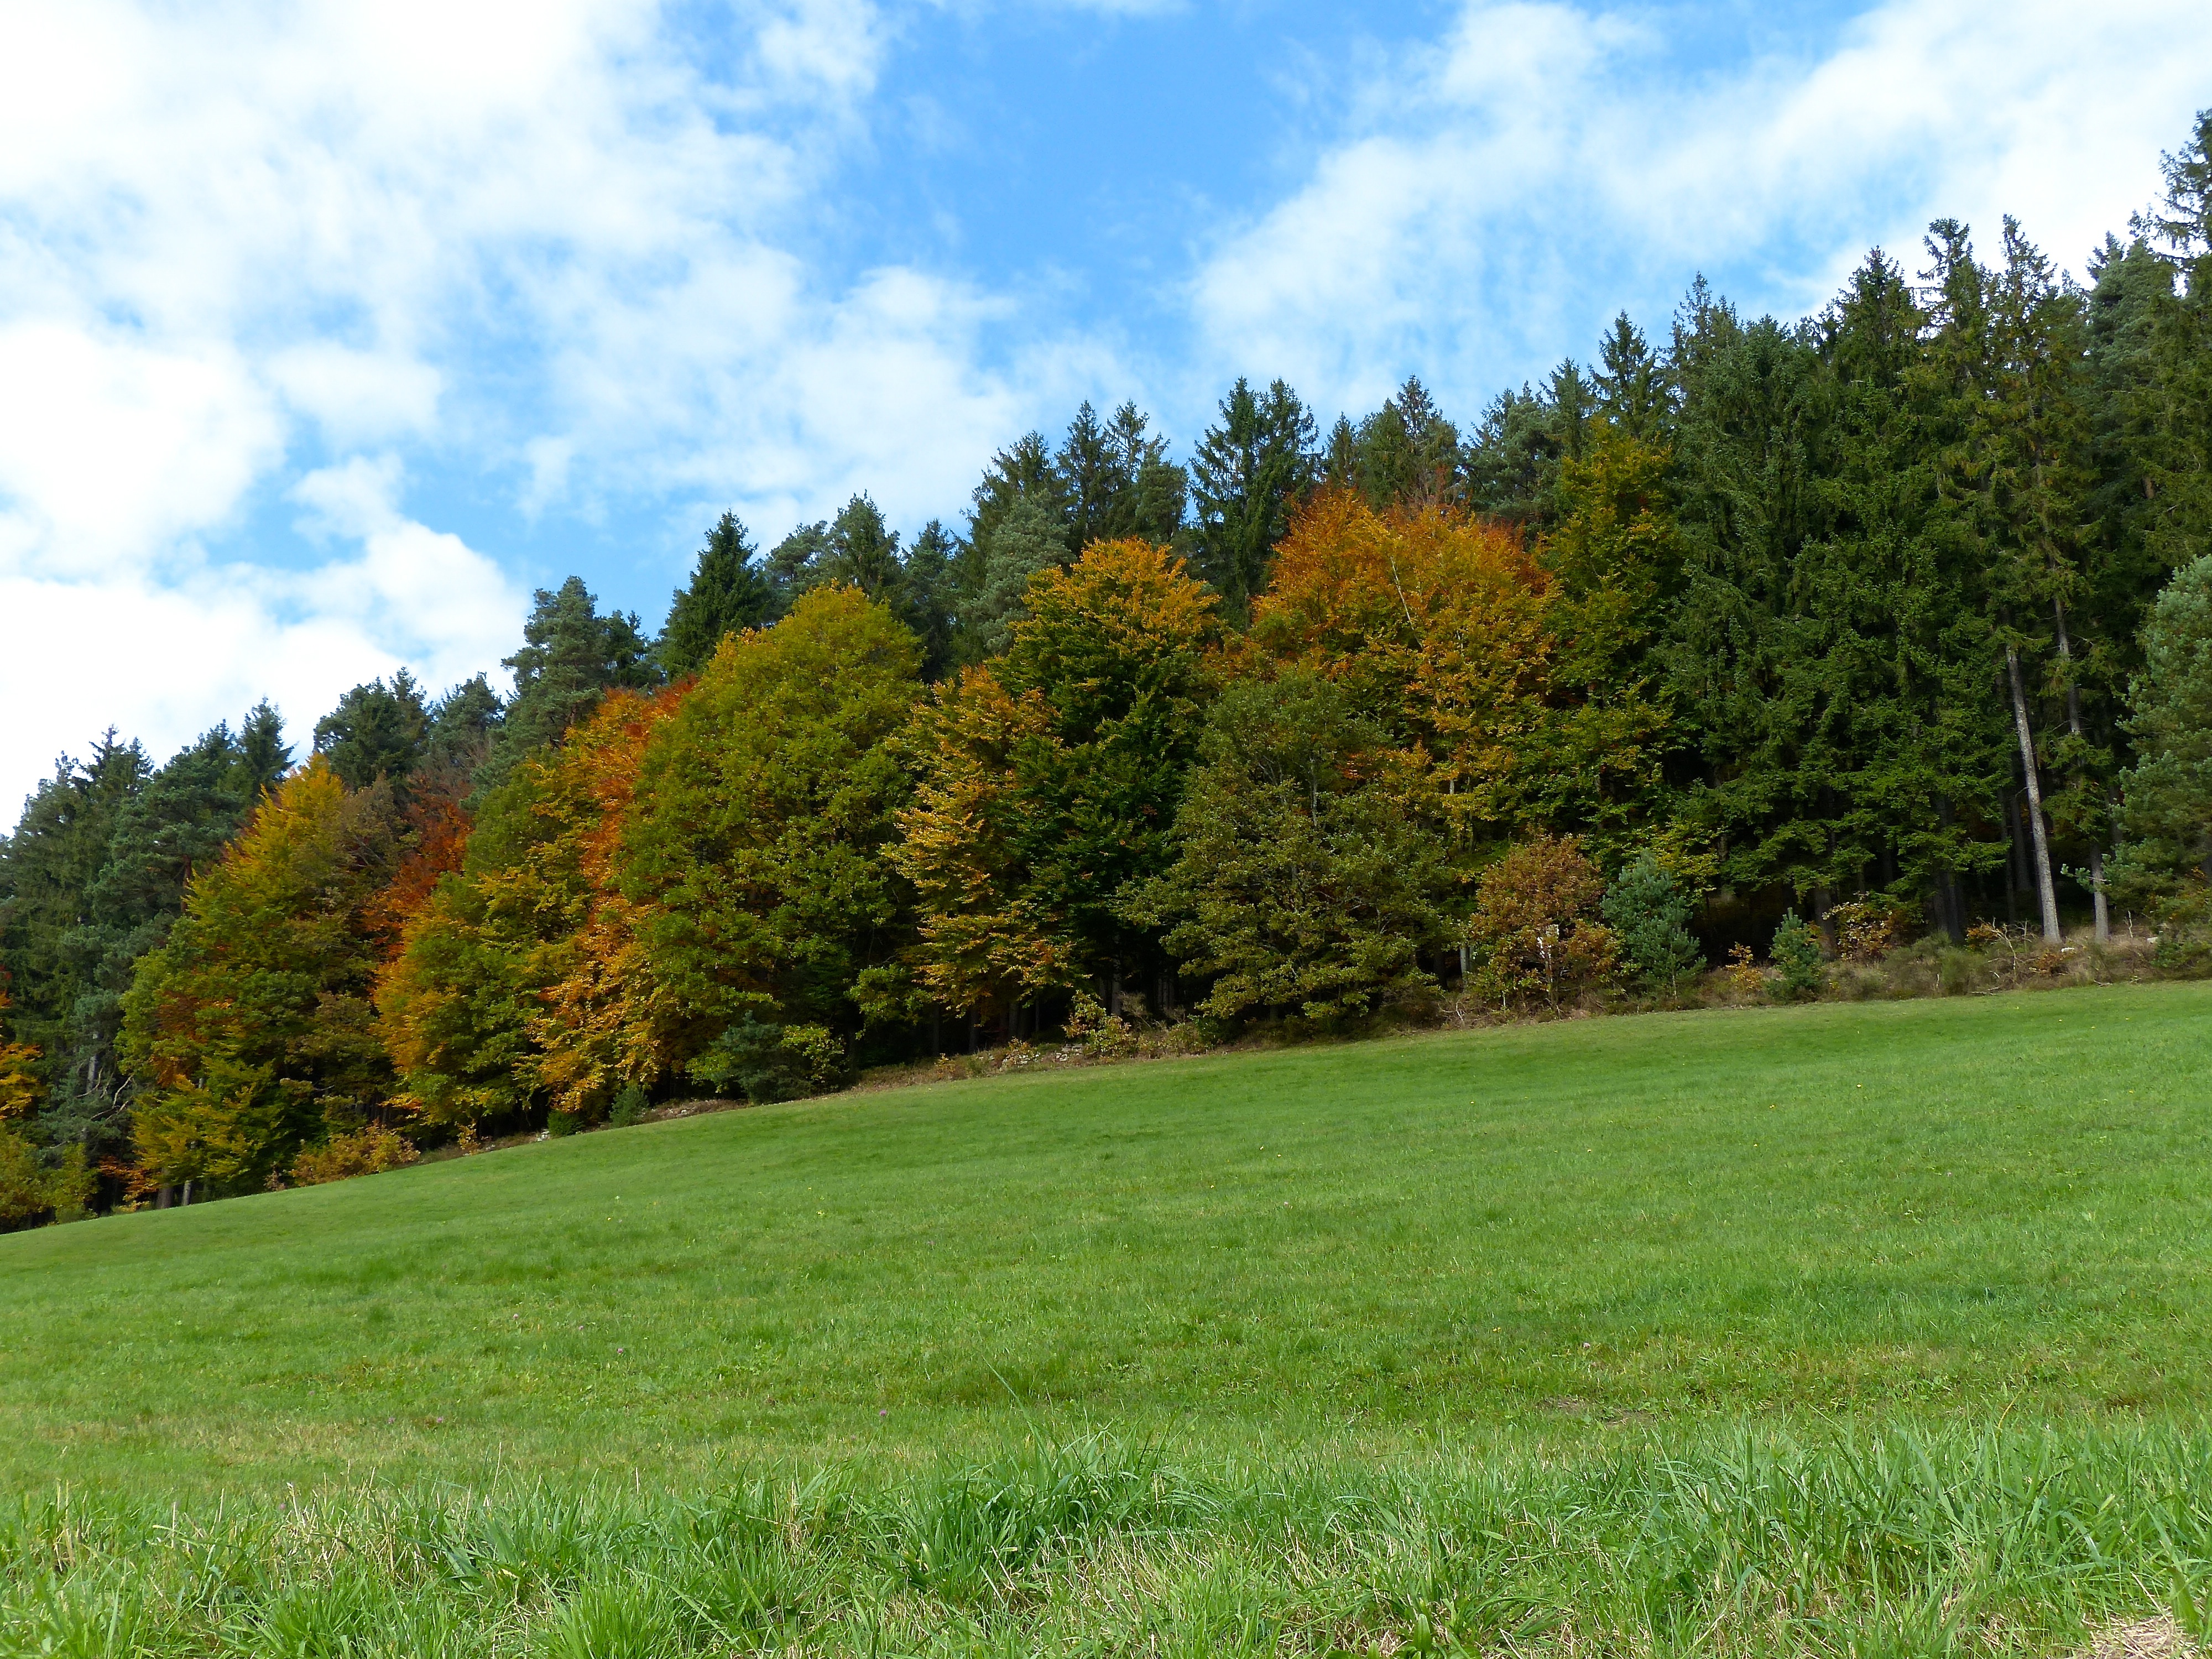
landscape, tree, forest, grass, mountain, plant, hiking, lawn, meadow, prairie, leaf, fall, hill, mountain range, travel, foliage, europe, pasture, autumn, park, black, trees, leaves, sunny, grassland, germany, schwarzwald, woodland, habitat, ecosystem, baiersbronn, mitteltal, rural area, biome, natural environment, woody plant, land lot